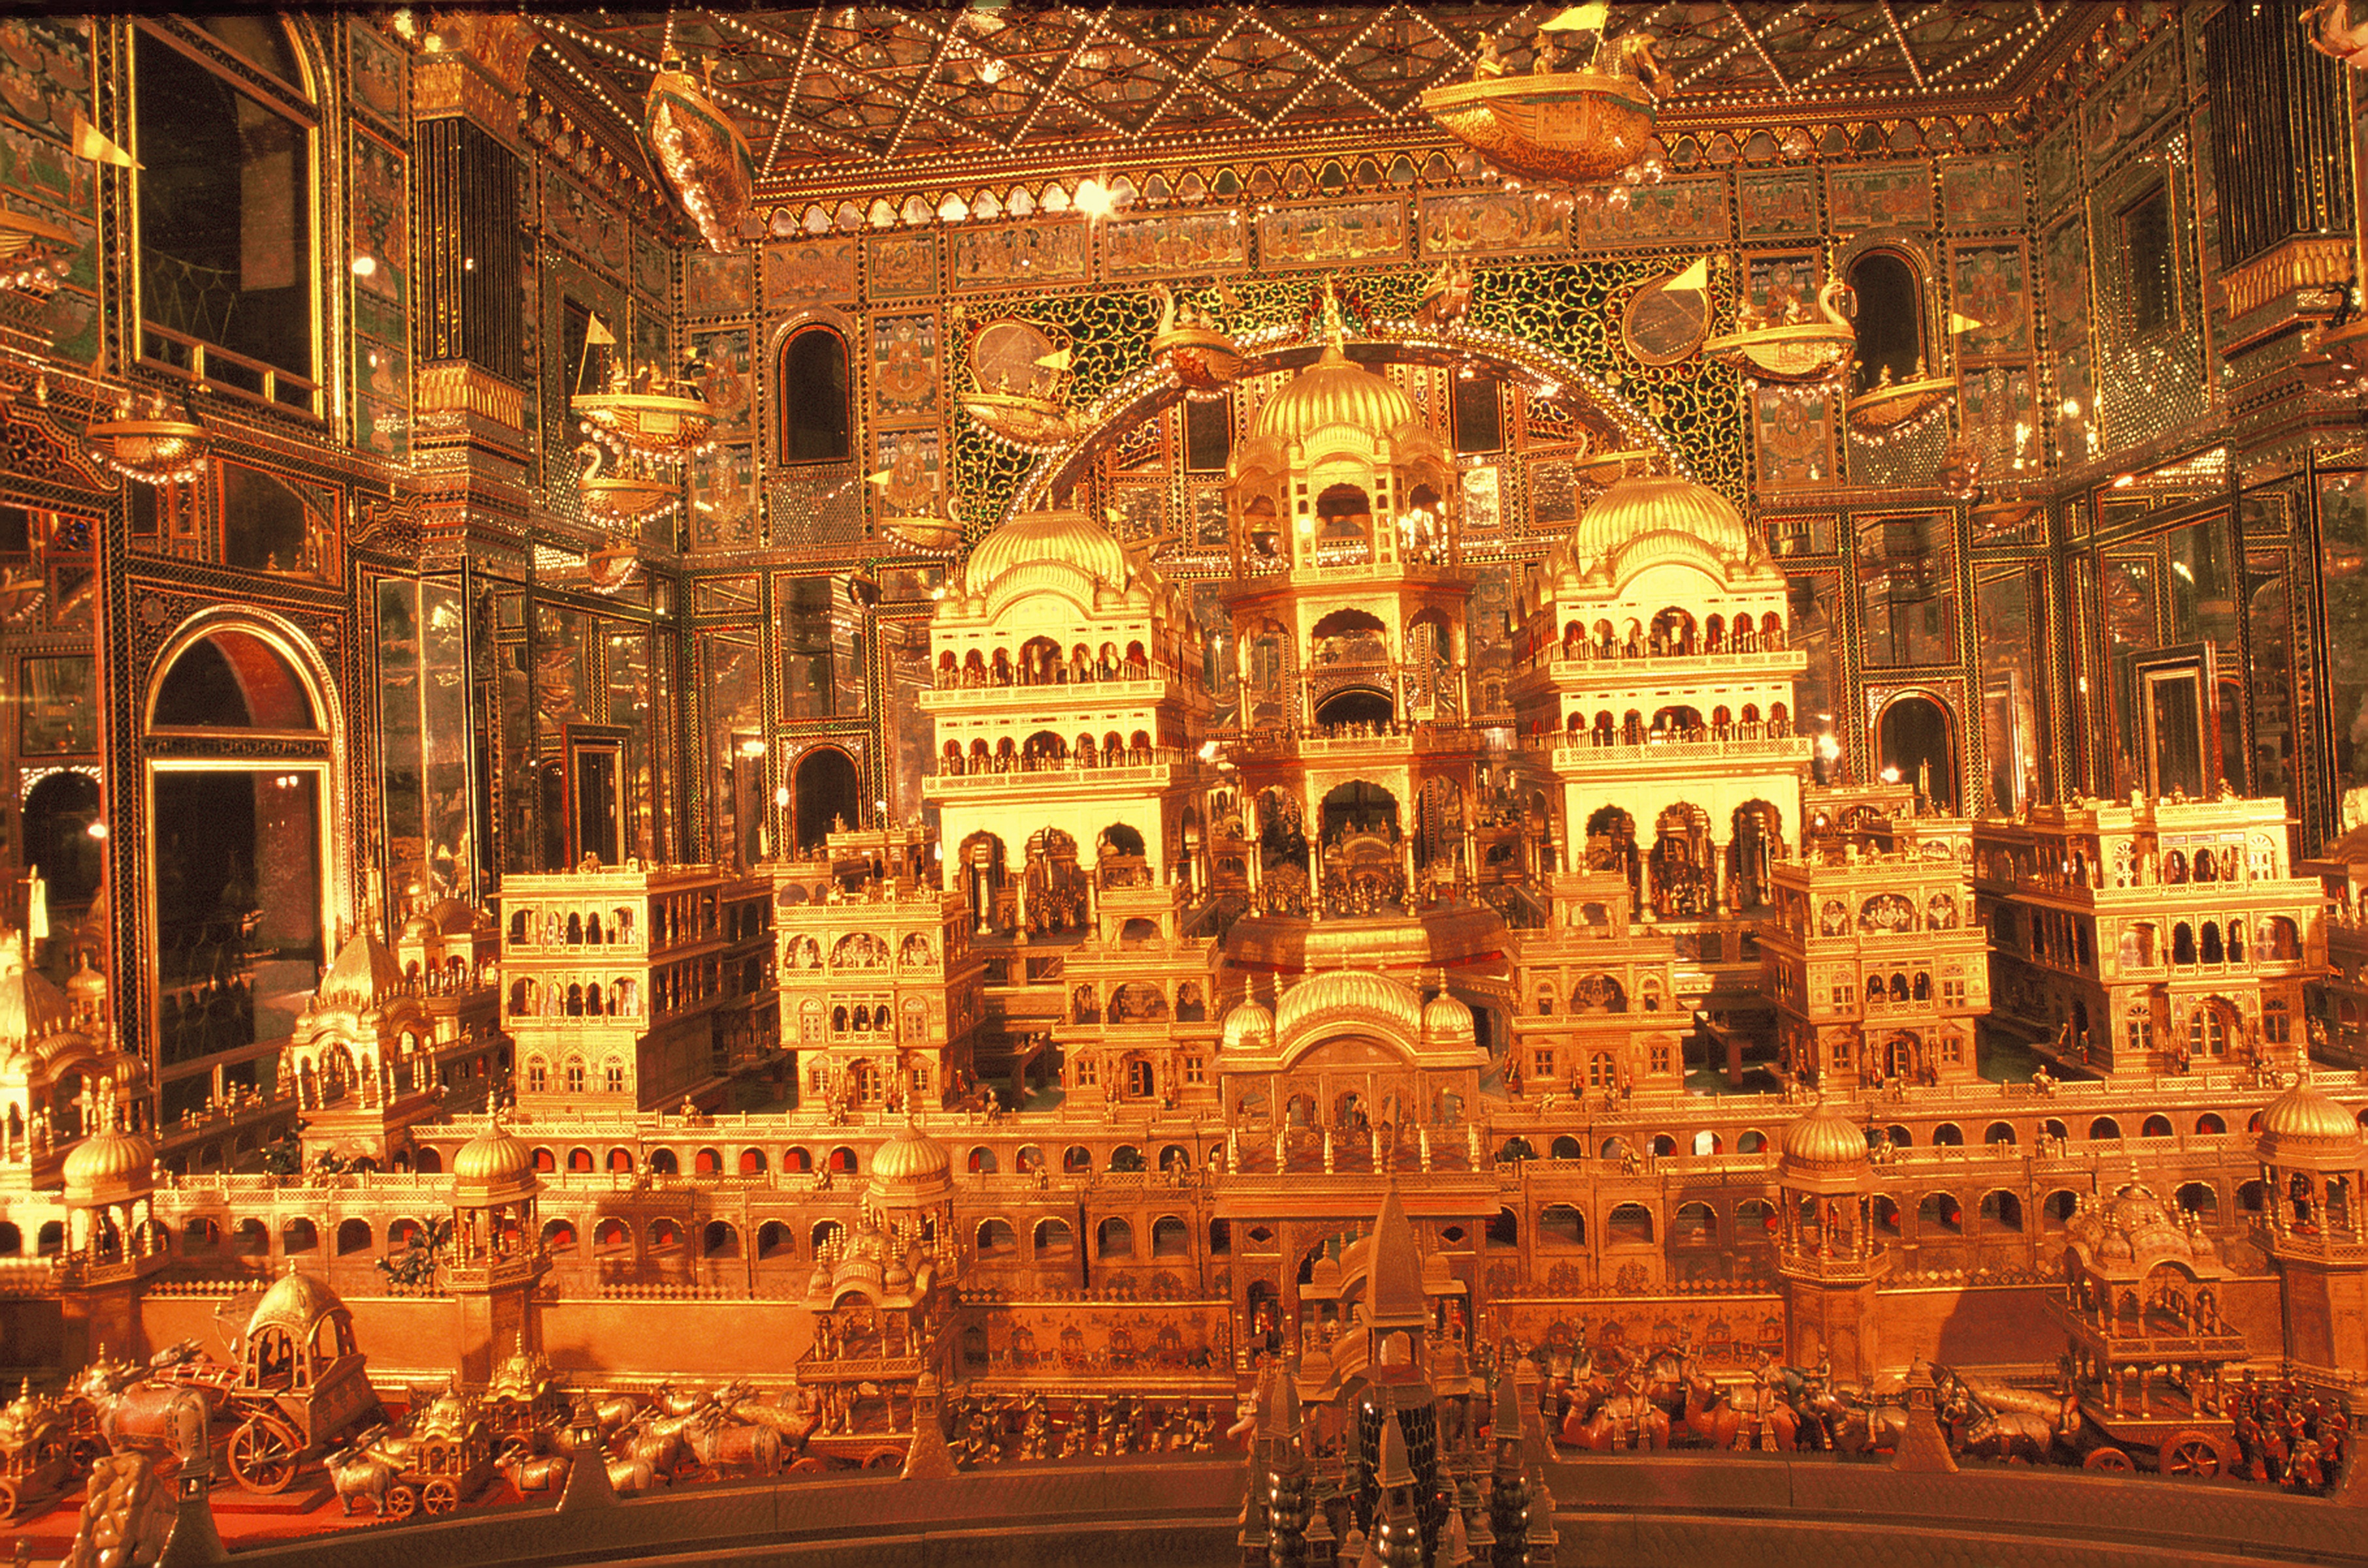
interior, building, palace, golden, plaza, landmark, cathedral, decor, place of worship, christmas decoration, religious, temple, holy, india, sacred, basilica, ancient history, ayodhya nagri, ajmer jain